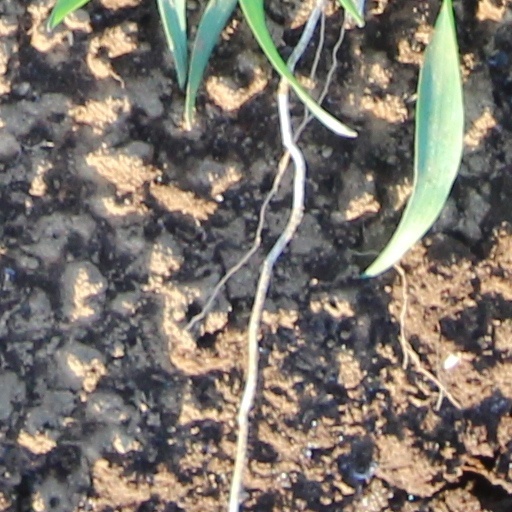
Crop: wheat